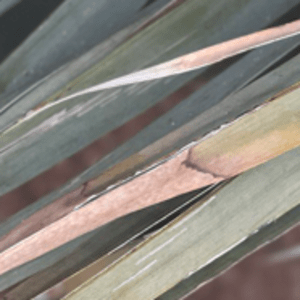
Label: Potassium Deficiency